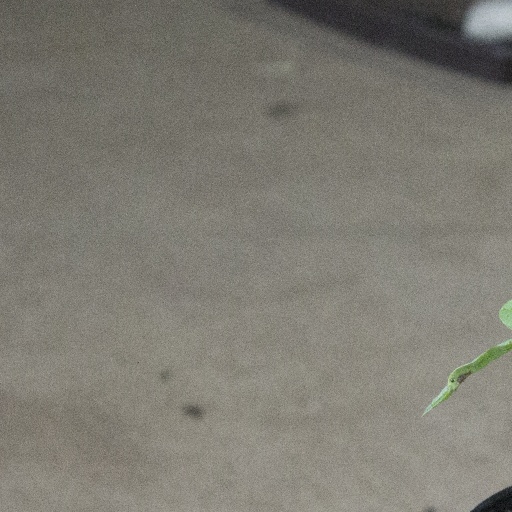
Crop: soybean